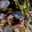
Label: cra